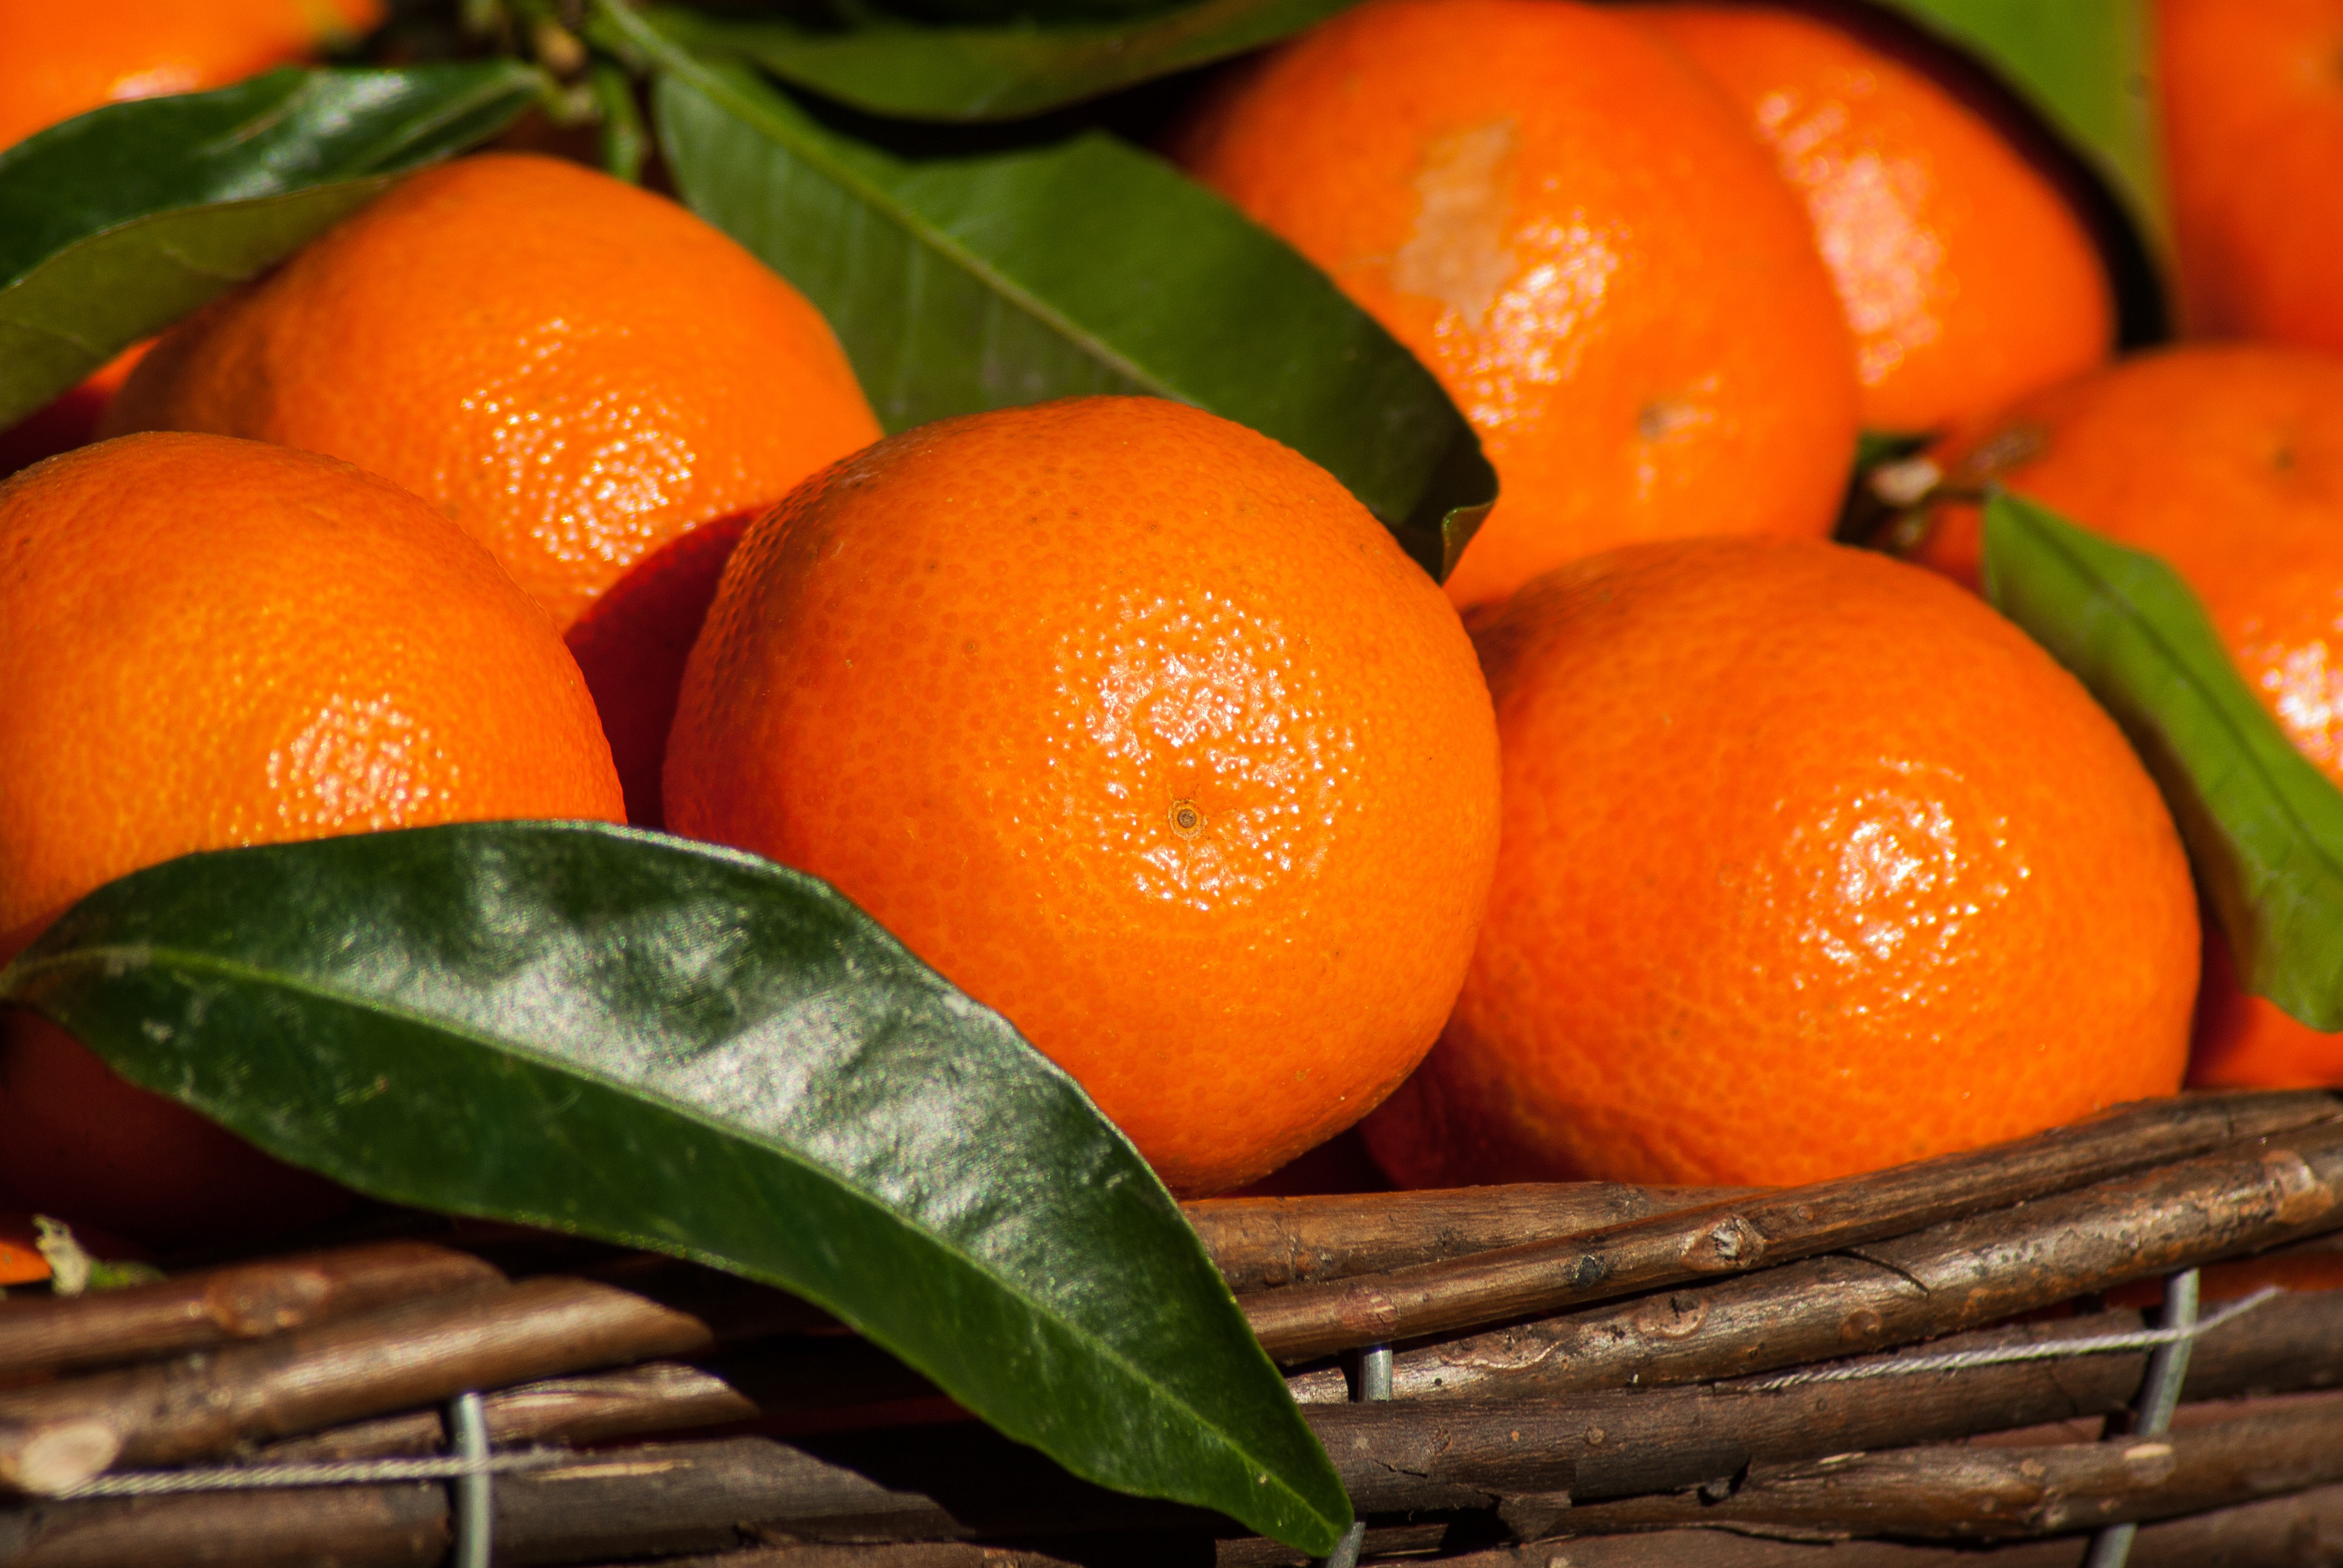
plant, fruit, orange, food, produce, tangerine, calabaza, kumquat, clementine, vegetarian food, citrus, flowering plant, clementines, bitter orange, mandarins, mandarin orange, land plant, sweet lemon, tangelo, valencia orange